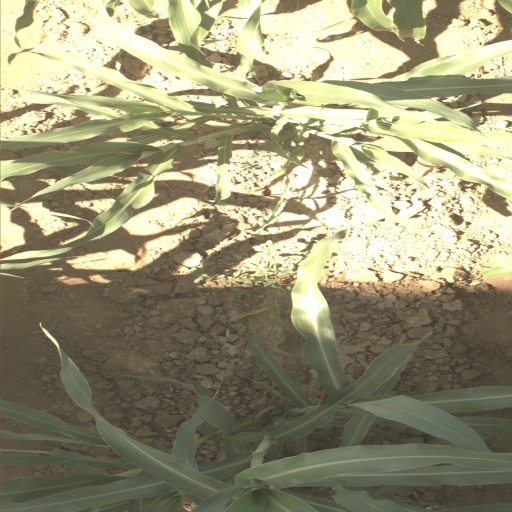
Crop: sorghum